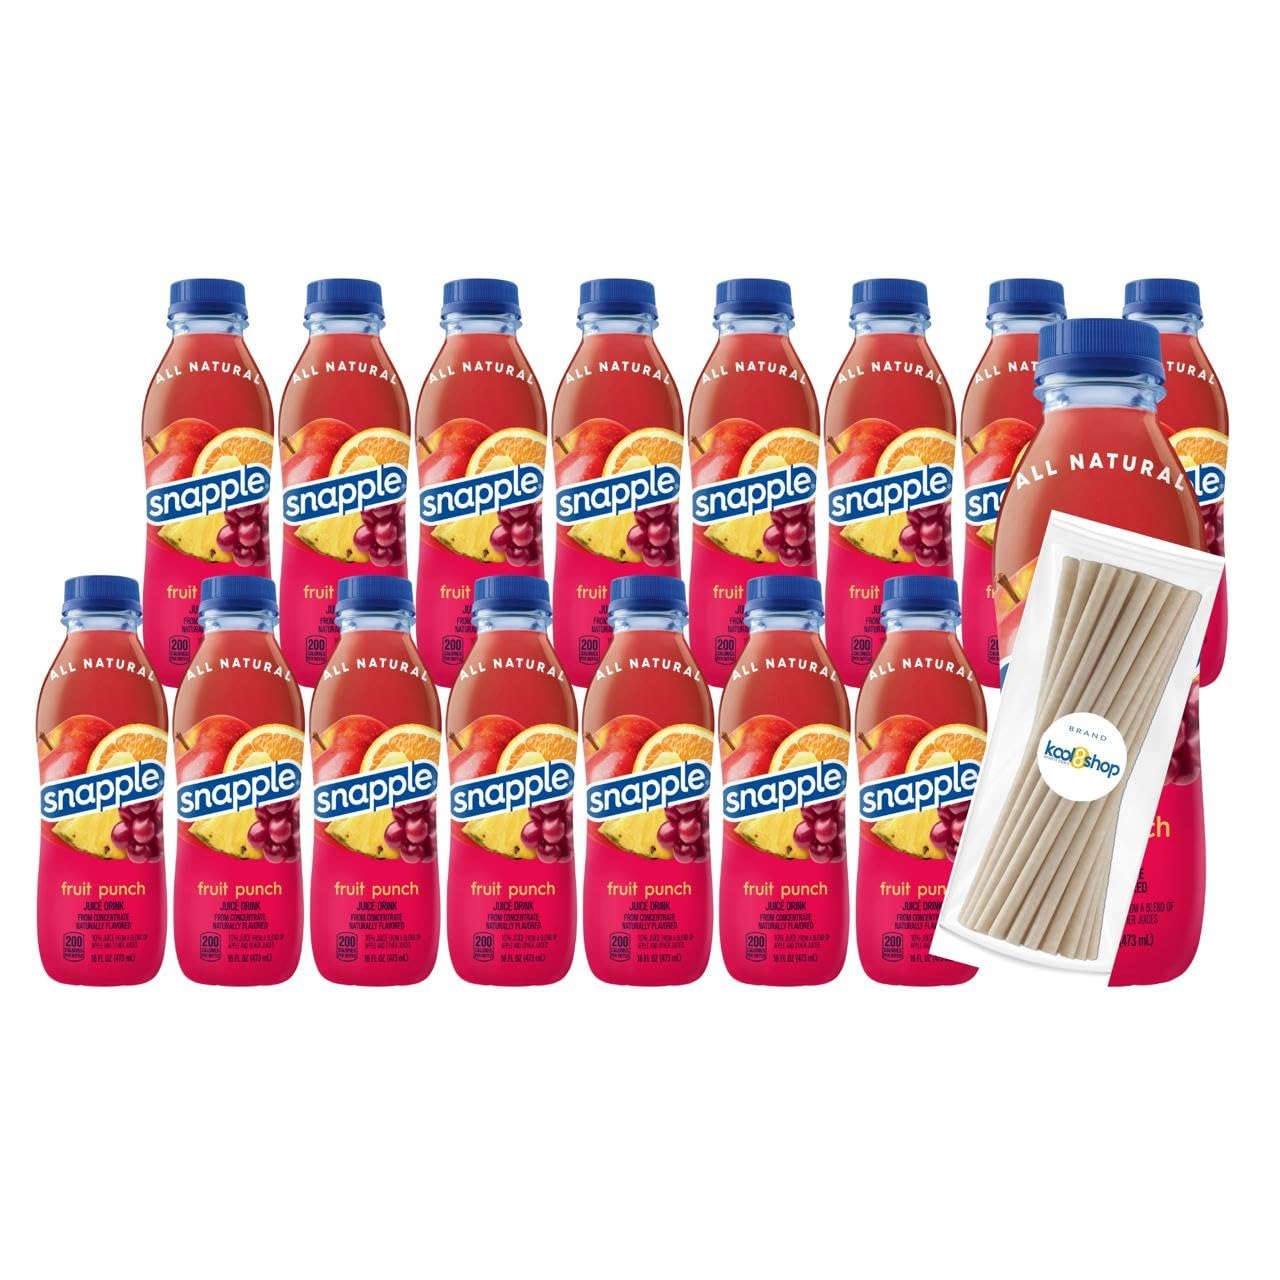
Item Name: Snapple Fruit Punch All Natural Fruit Juice 16 fl oz Plastic Bottle 16 Pack + 15 Sugarcane Disposable Straws by KOOL8SHOP Infinite Deals
Bullet Point 1: Convenient 16-Pack Fruit Punch Flavor: Includes sixteen 16 fl oz plastic bottles, perfect for on-the-go hydration or family gatherings + 15 Sugarcane Disposable Straws
Bullet Point 2: All Natural Ingredients: Made with 100% real fruit juice, no artificial flavors or preservatives.
Bullet Point 3: Refreshing Flavor Variety: Enjoy a selection of delicious Snapple fruit flavors in every bottle.
Bullet Point 4: Perfect for Any Occasion: Ideal for picnics, parties, or simply stocking up your fridge with a natural juice option.
Bullet Point 5: Recyclable Bottles: Snapple's BPA-free plastic bottles are designed for easy recycling.
Bullet Point 6: Trusted Snapple Quality: A well-known brand delivering fresh, crisp fruit juice in every sip.
Product Description: Quench your thirst with the refreshing taste of Snapple All Natural Fruit Juice! Each 16 fl oz bottle is packed with the vibrant, real fruit flavor you crave, crafted from only the best natural ingredients. This 16-pack ensures you always have a burst of deliciousness at your fingertips—perfect for on-the-go hydration or sharing with friends and family. Snapple's commitment to quality means no artificial flavors or preservatives, just pure, refreshing fruit juice in every sip. Enjoy the taste of nature in every bottle!
Value: 256.0
Unit: Fl Oz

Price: 39.99